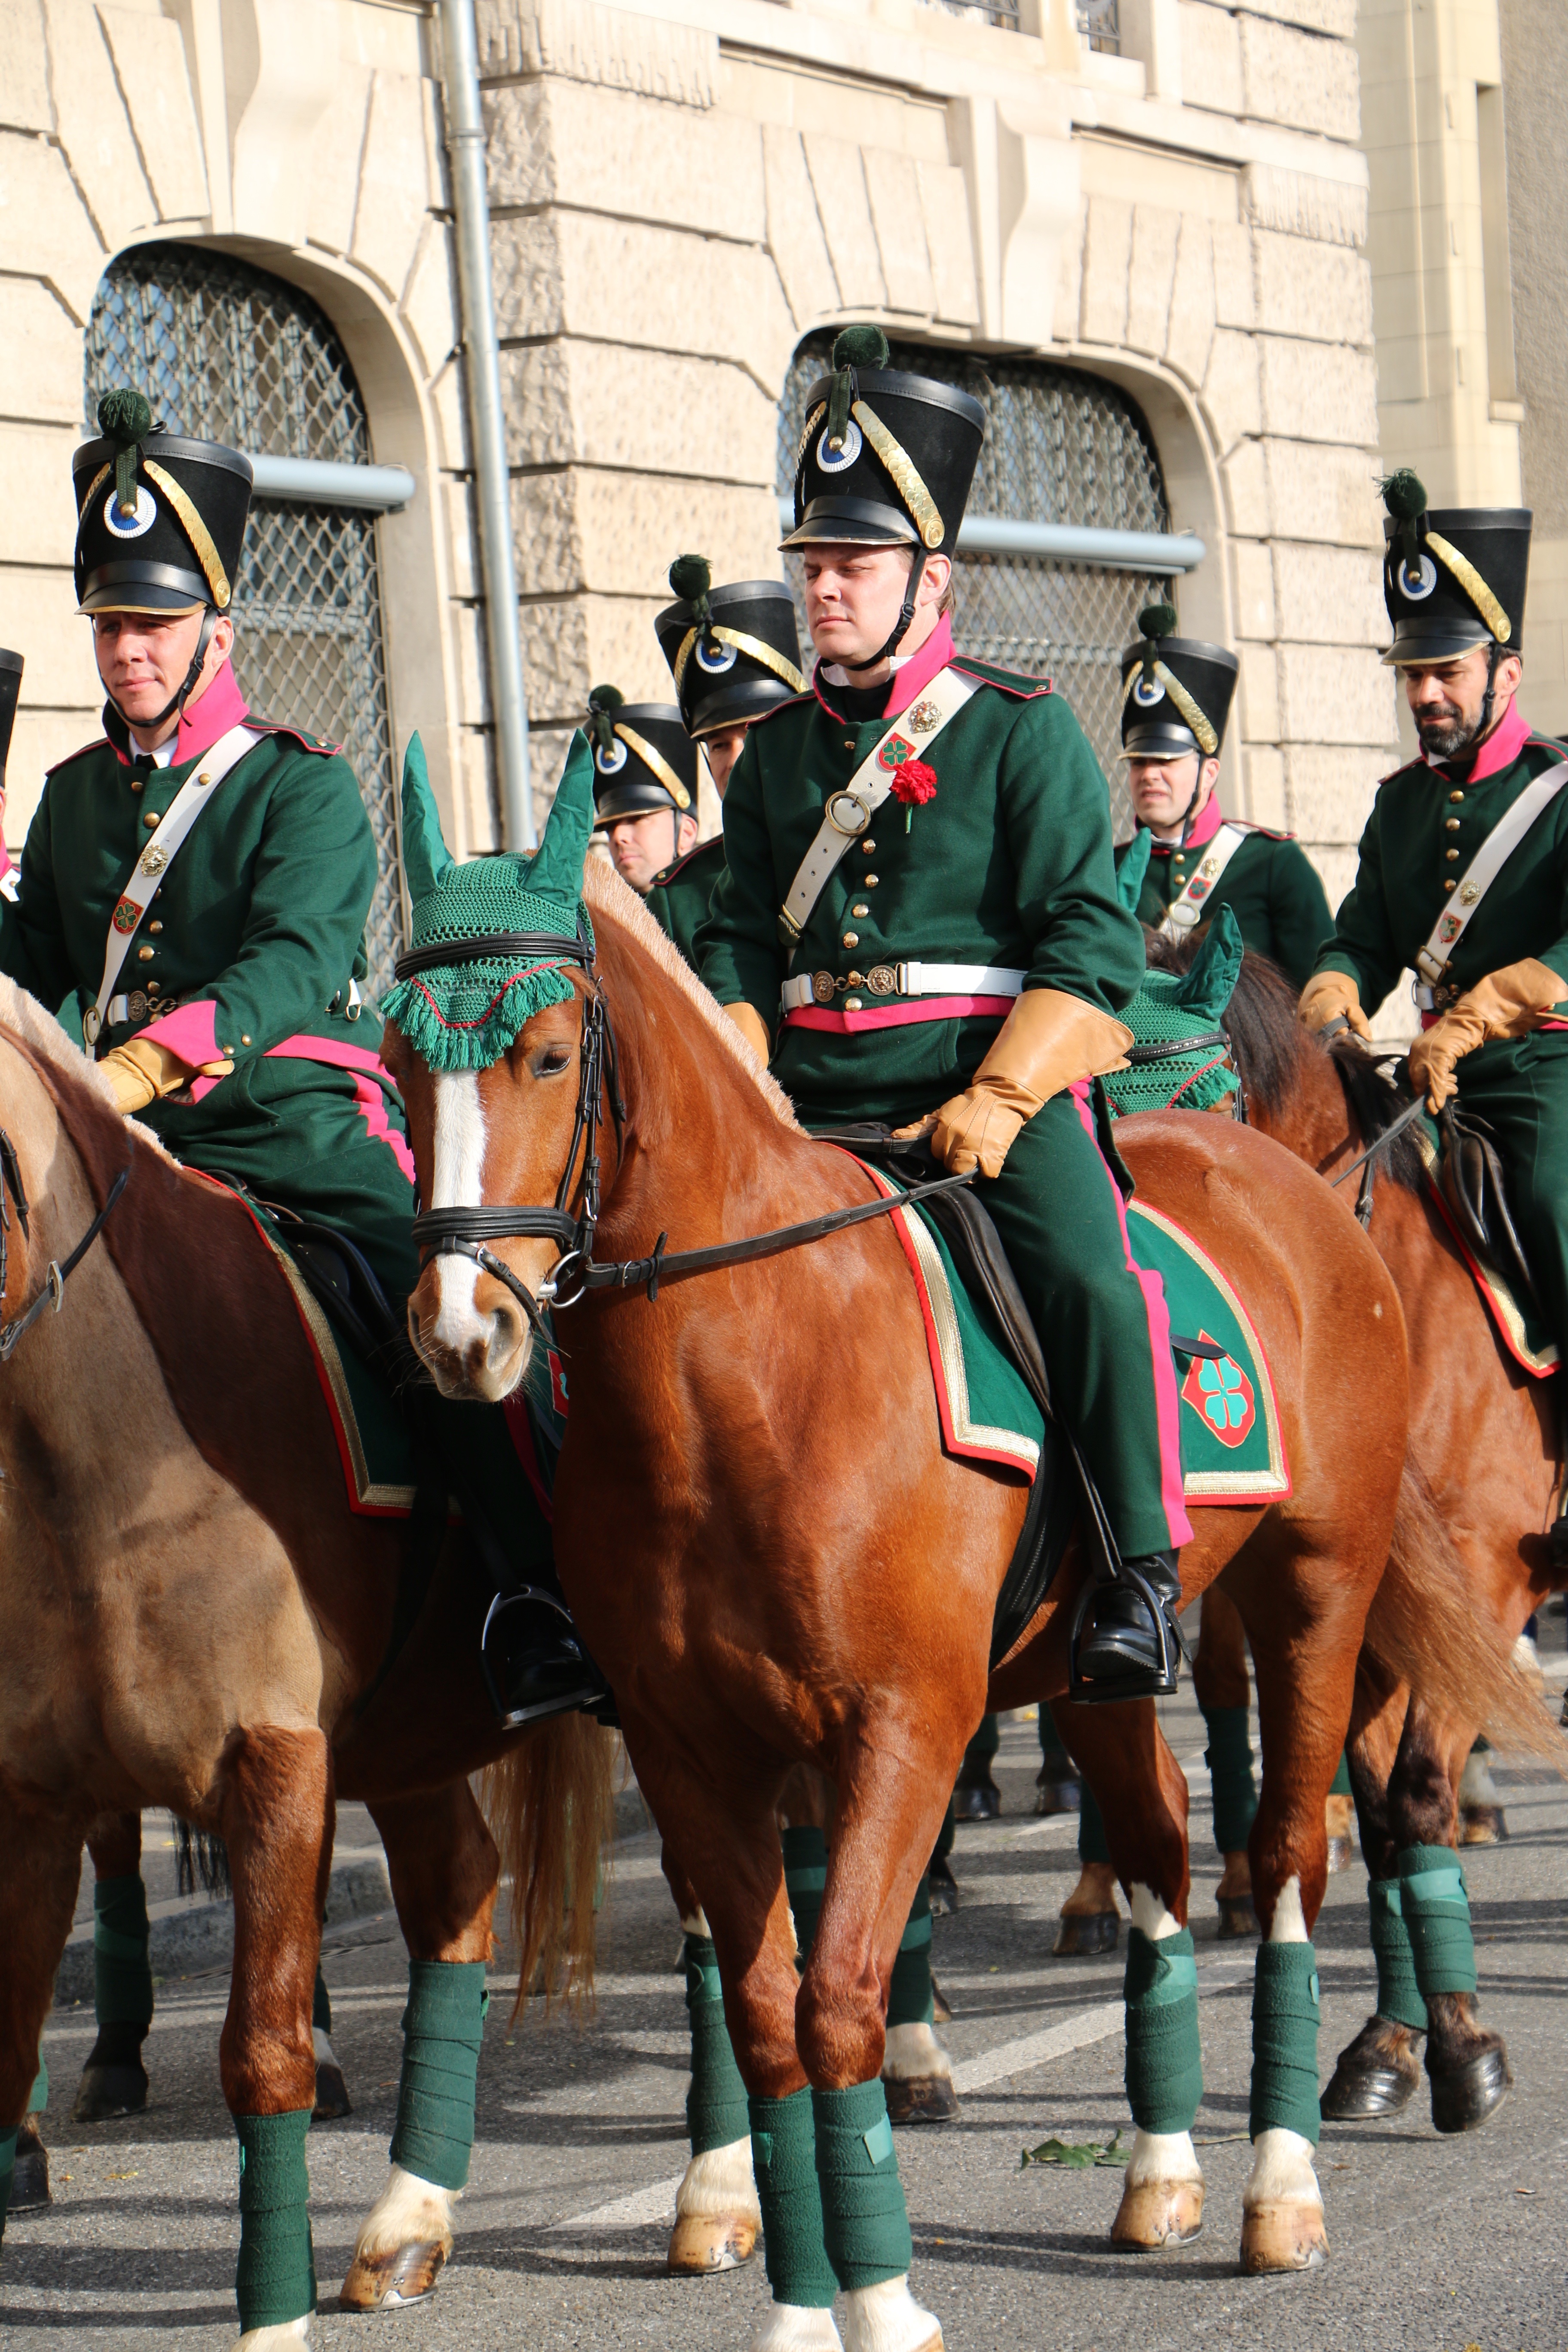
horse, horses, festival, sports, move, jockey, tradition, costumes, equestrianism, horse like mammal, animal sports, equestrian sport